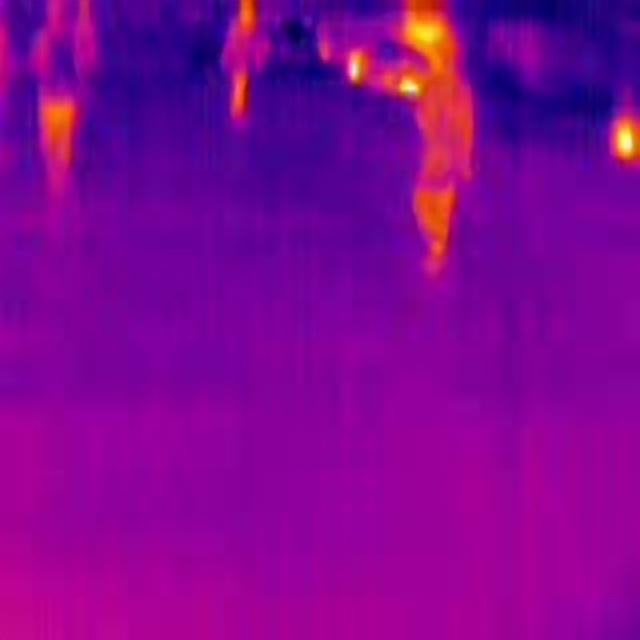
Detected objects:
label: person
label: person
label: person